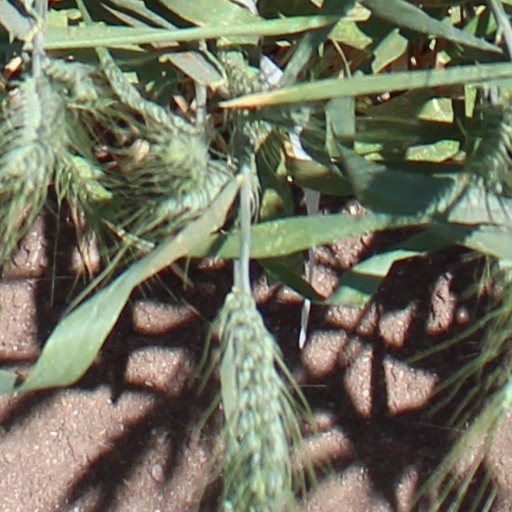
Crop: wheat